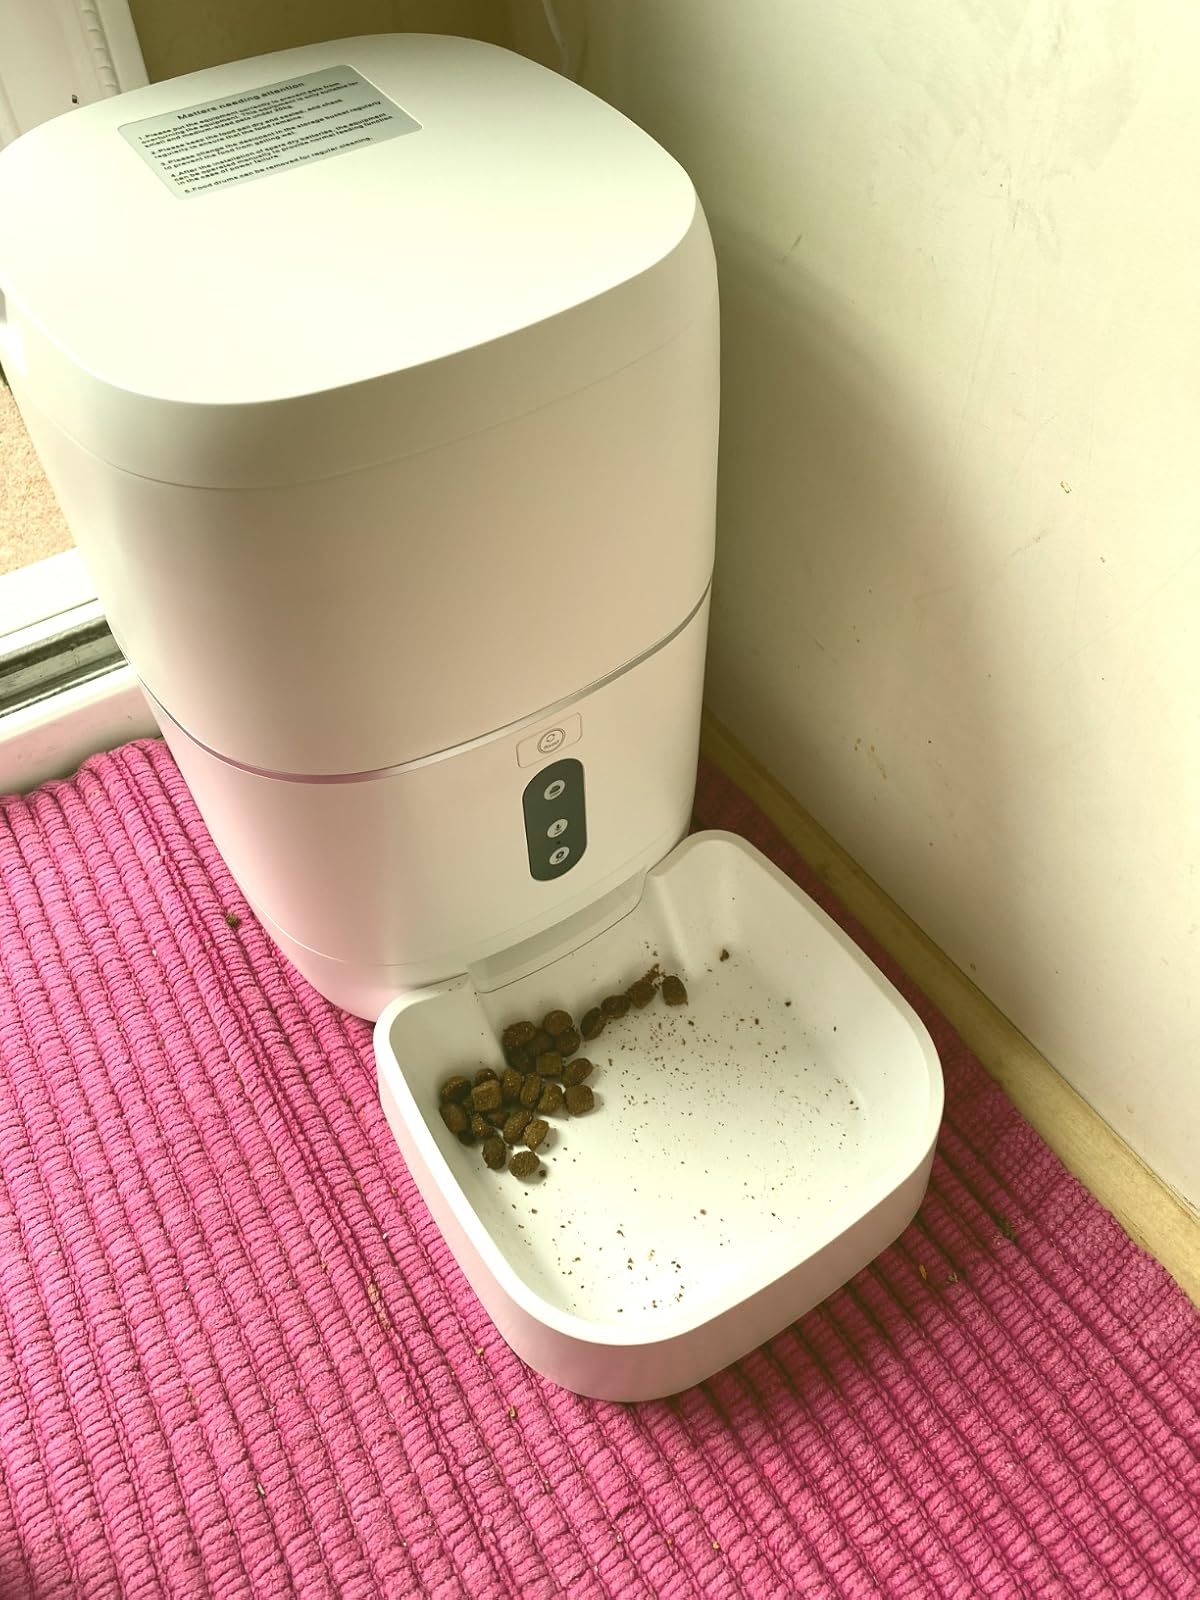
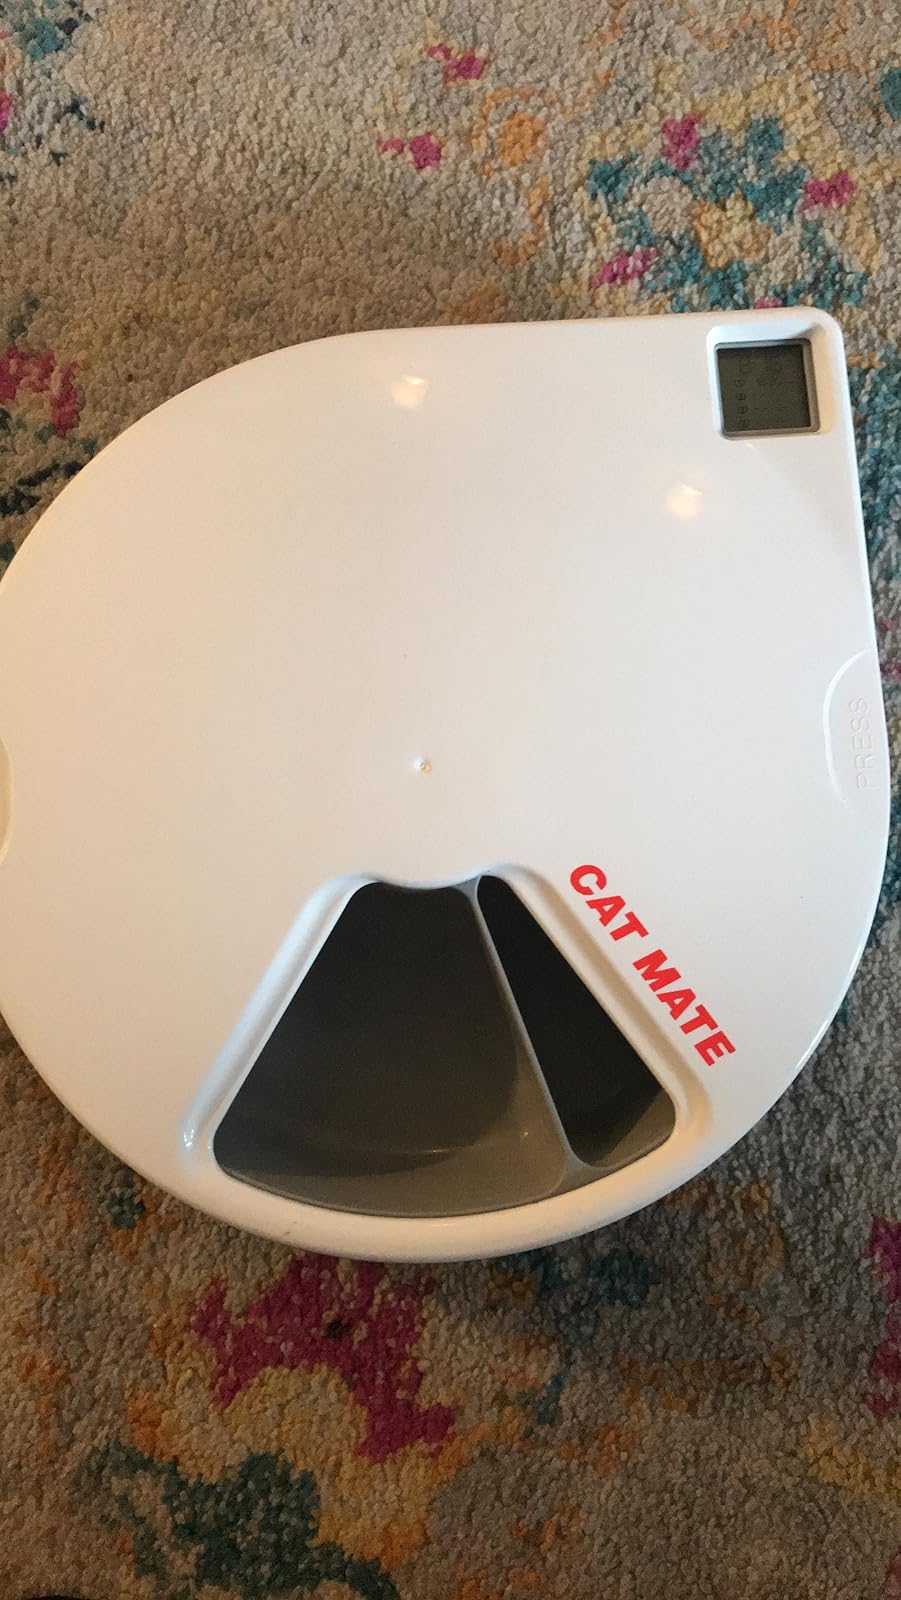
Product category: items_feeder
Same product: no